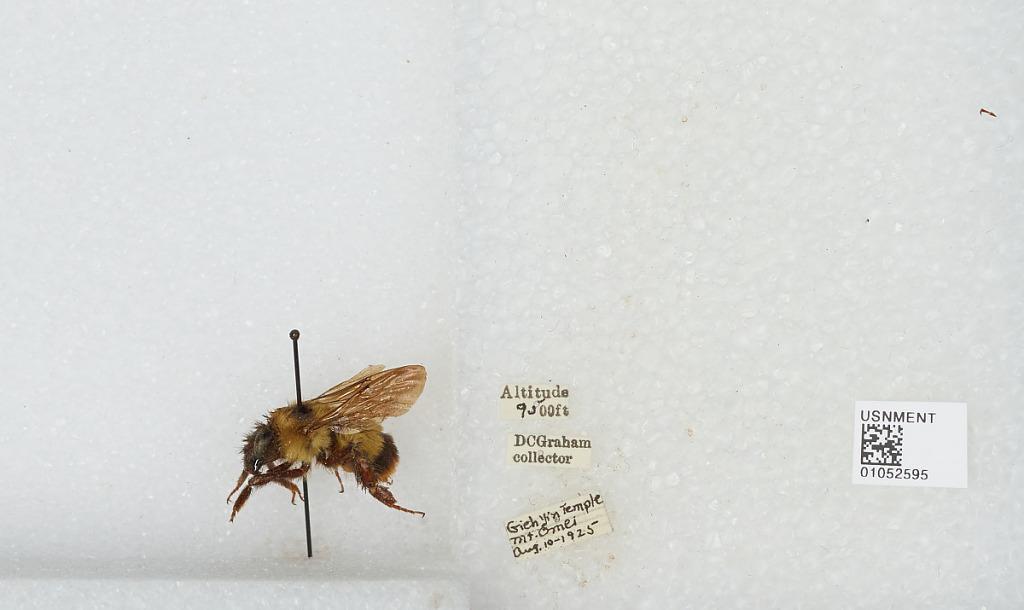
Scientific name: Bombus sp.
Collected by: D. Graham
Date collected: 1925-8-10
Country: China
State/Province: Sichuan
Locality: Gieh Yin Temple Mount Emei